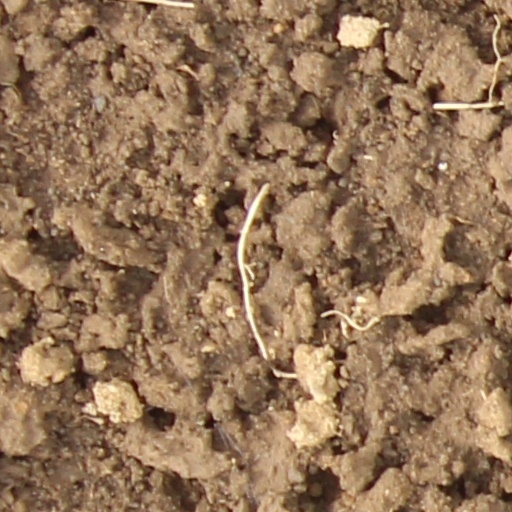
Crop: wheat